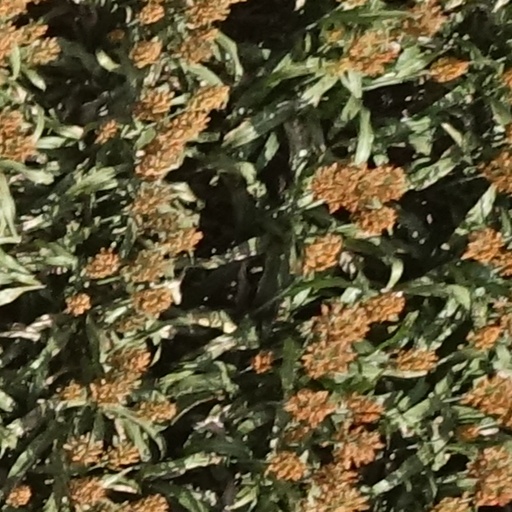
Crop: sorghum